Nanakaly Hospital for Hematology & Oncology

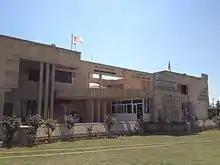
Nanakaly Hospital in hawler,iraq

Nanakaly Hospital for Hematology & Oncology is a government hospital located near No Shahed Martyr mosque, in Azady, Hawler, Kurdistan region, Iraq. It treats patients with blood disease, leukemia, and hemophilia. It was built by Ahmad Ismail Nanakaly and opened on 16 May 2004.